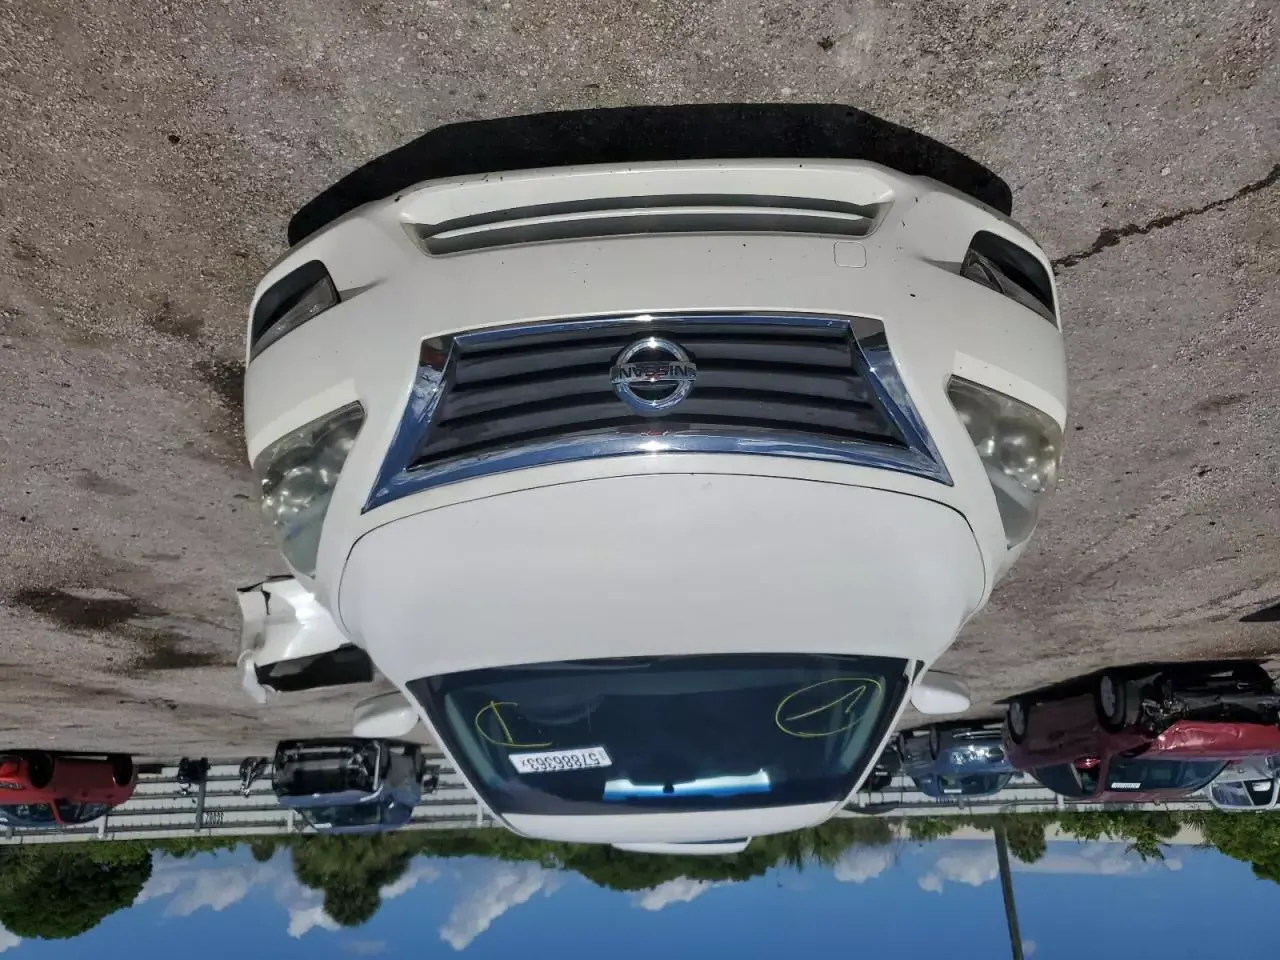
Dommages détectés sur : pare-choc avant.
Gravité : mineur